Smith Estate (Ridge, New York)

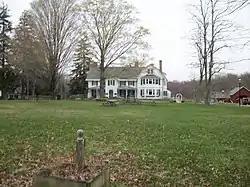
The Longwood Estate, in Ridge, New York, one of many structures on the Smith Estate property.

Smith Estate, also known as Longwood Estate - Smith House, is a historic estate located at Ridge in Suffolk County, New York. It is preserved and maintained by the Town of Brookhaven. The Longwood Estate is part of a huge parcel of land originally purchased by William "Tangier" Smith in the 17th century, which he called Manor St. George. The estate consists of a large, late 18th century main house (altered and enlarged during the 19th century), caretaker's cottage, a farm complex (of barns and sheds dating from the late 18th through early 20th centuries), the Smith family cemetery, and a small frame schoolhouse moved to the property in 1977.